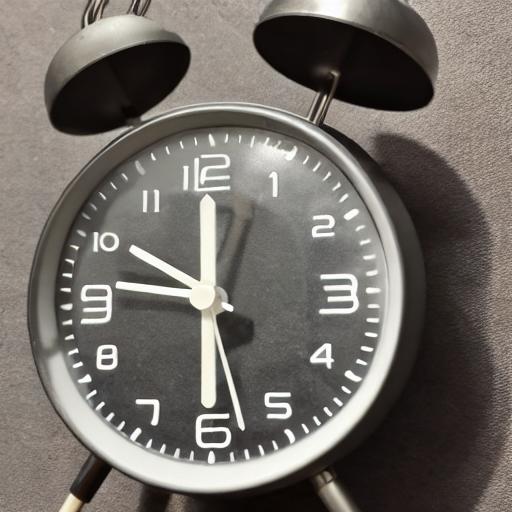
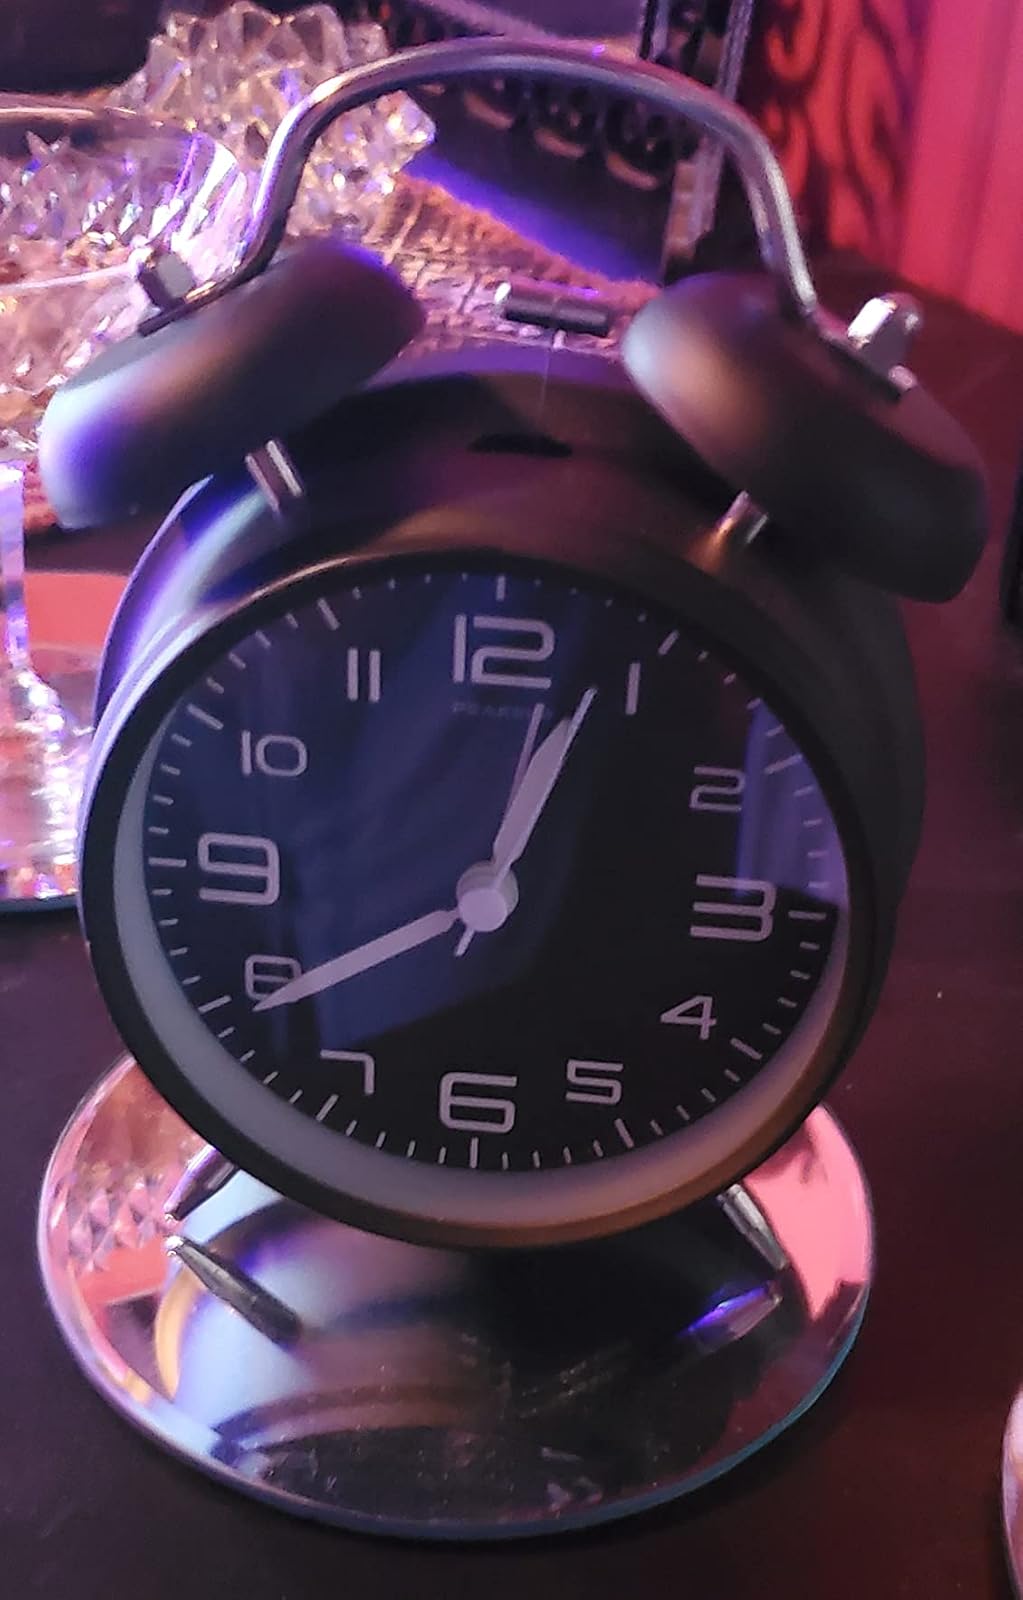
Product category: clock
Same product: no